Infrastructure policy of Donald Trump

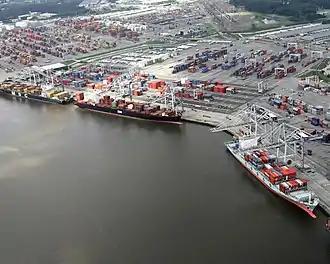
Port of Savannah with intermodal yard at the top (February 2016)

After thinking for a year, President Donald Trump came out against having nationalized fifth-generation wireless internet infrastructure (5G). Federal Communications Commission (FCC) Chairman Ajit Pai said this sent an "important signal" to private companies that were investing billions of dollars in 5G. Pai also proposed spending $20.4 billion over a decade on rural broadband Internet services. Since November 2018, the FCC has been auctioning megahertz of spectrum to commercial wireless internet service providers offering 5G connectivity. FCC Commissioner Jessica Rosenworcel said this was a step in the right direction and suggested that the Commission should not leave out "mid-band" spectrum lest the U.S. falls behind other countries. While previous generations of wireless internet offer the ability to send texts, static images, voice, and video through the Internet, 5G is considerably faster, allowing for high-quality video streaming, driverless cars, automated ports, remotely-controlled industrial robots, among other things. South Korea and the United States won the global 5G race when they began rolling out their services in early April 2019. Verizon Communications Inc, AT&T Corp, Sprint Corp, and T Mobile US Inc have already begun implementing 5G equipment in a number of American cities with plans to gradually expand service as 5G-compatible phones become more widely available. However, a combination of the high capital costs and high debt levels of leading U.S. telecommunications firm could result in a slow deployment of 5G networks, allowing subsidized Chinese equipment to penetrate markets in Asia and Europe.